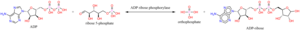
L’adénosine diphosphate ribose, est un composé biochimique synthétisé sous forme de chaînes par la poly polymérase. Elle peut être décrite comme une molécule d'adénosine diphosphate estérifiée par un ribose terminal.